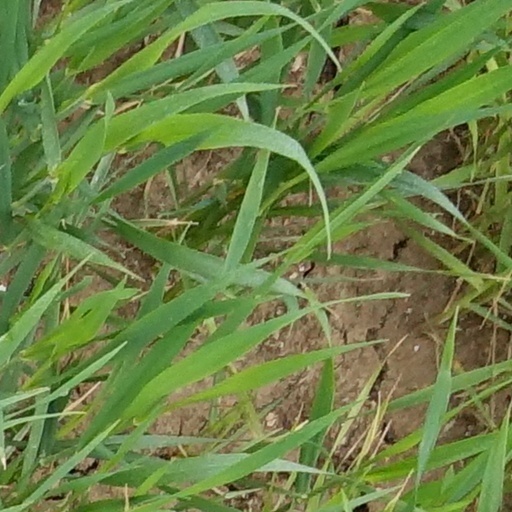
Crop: wheat